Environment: real
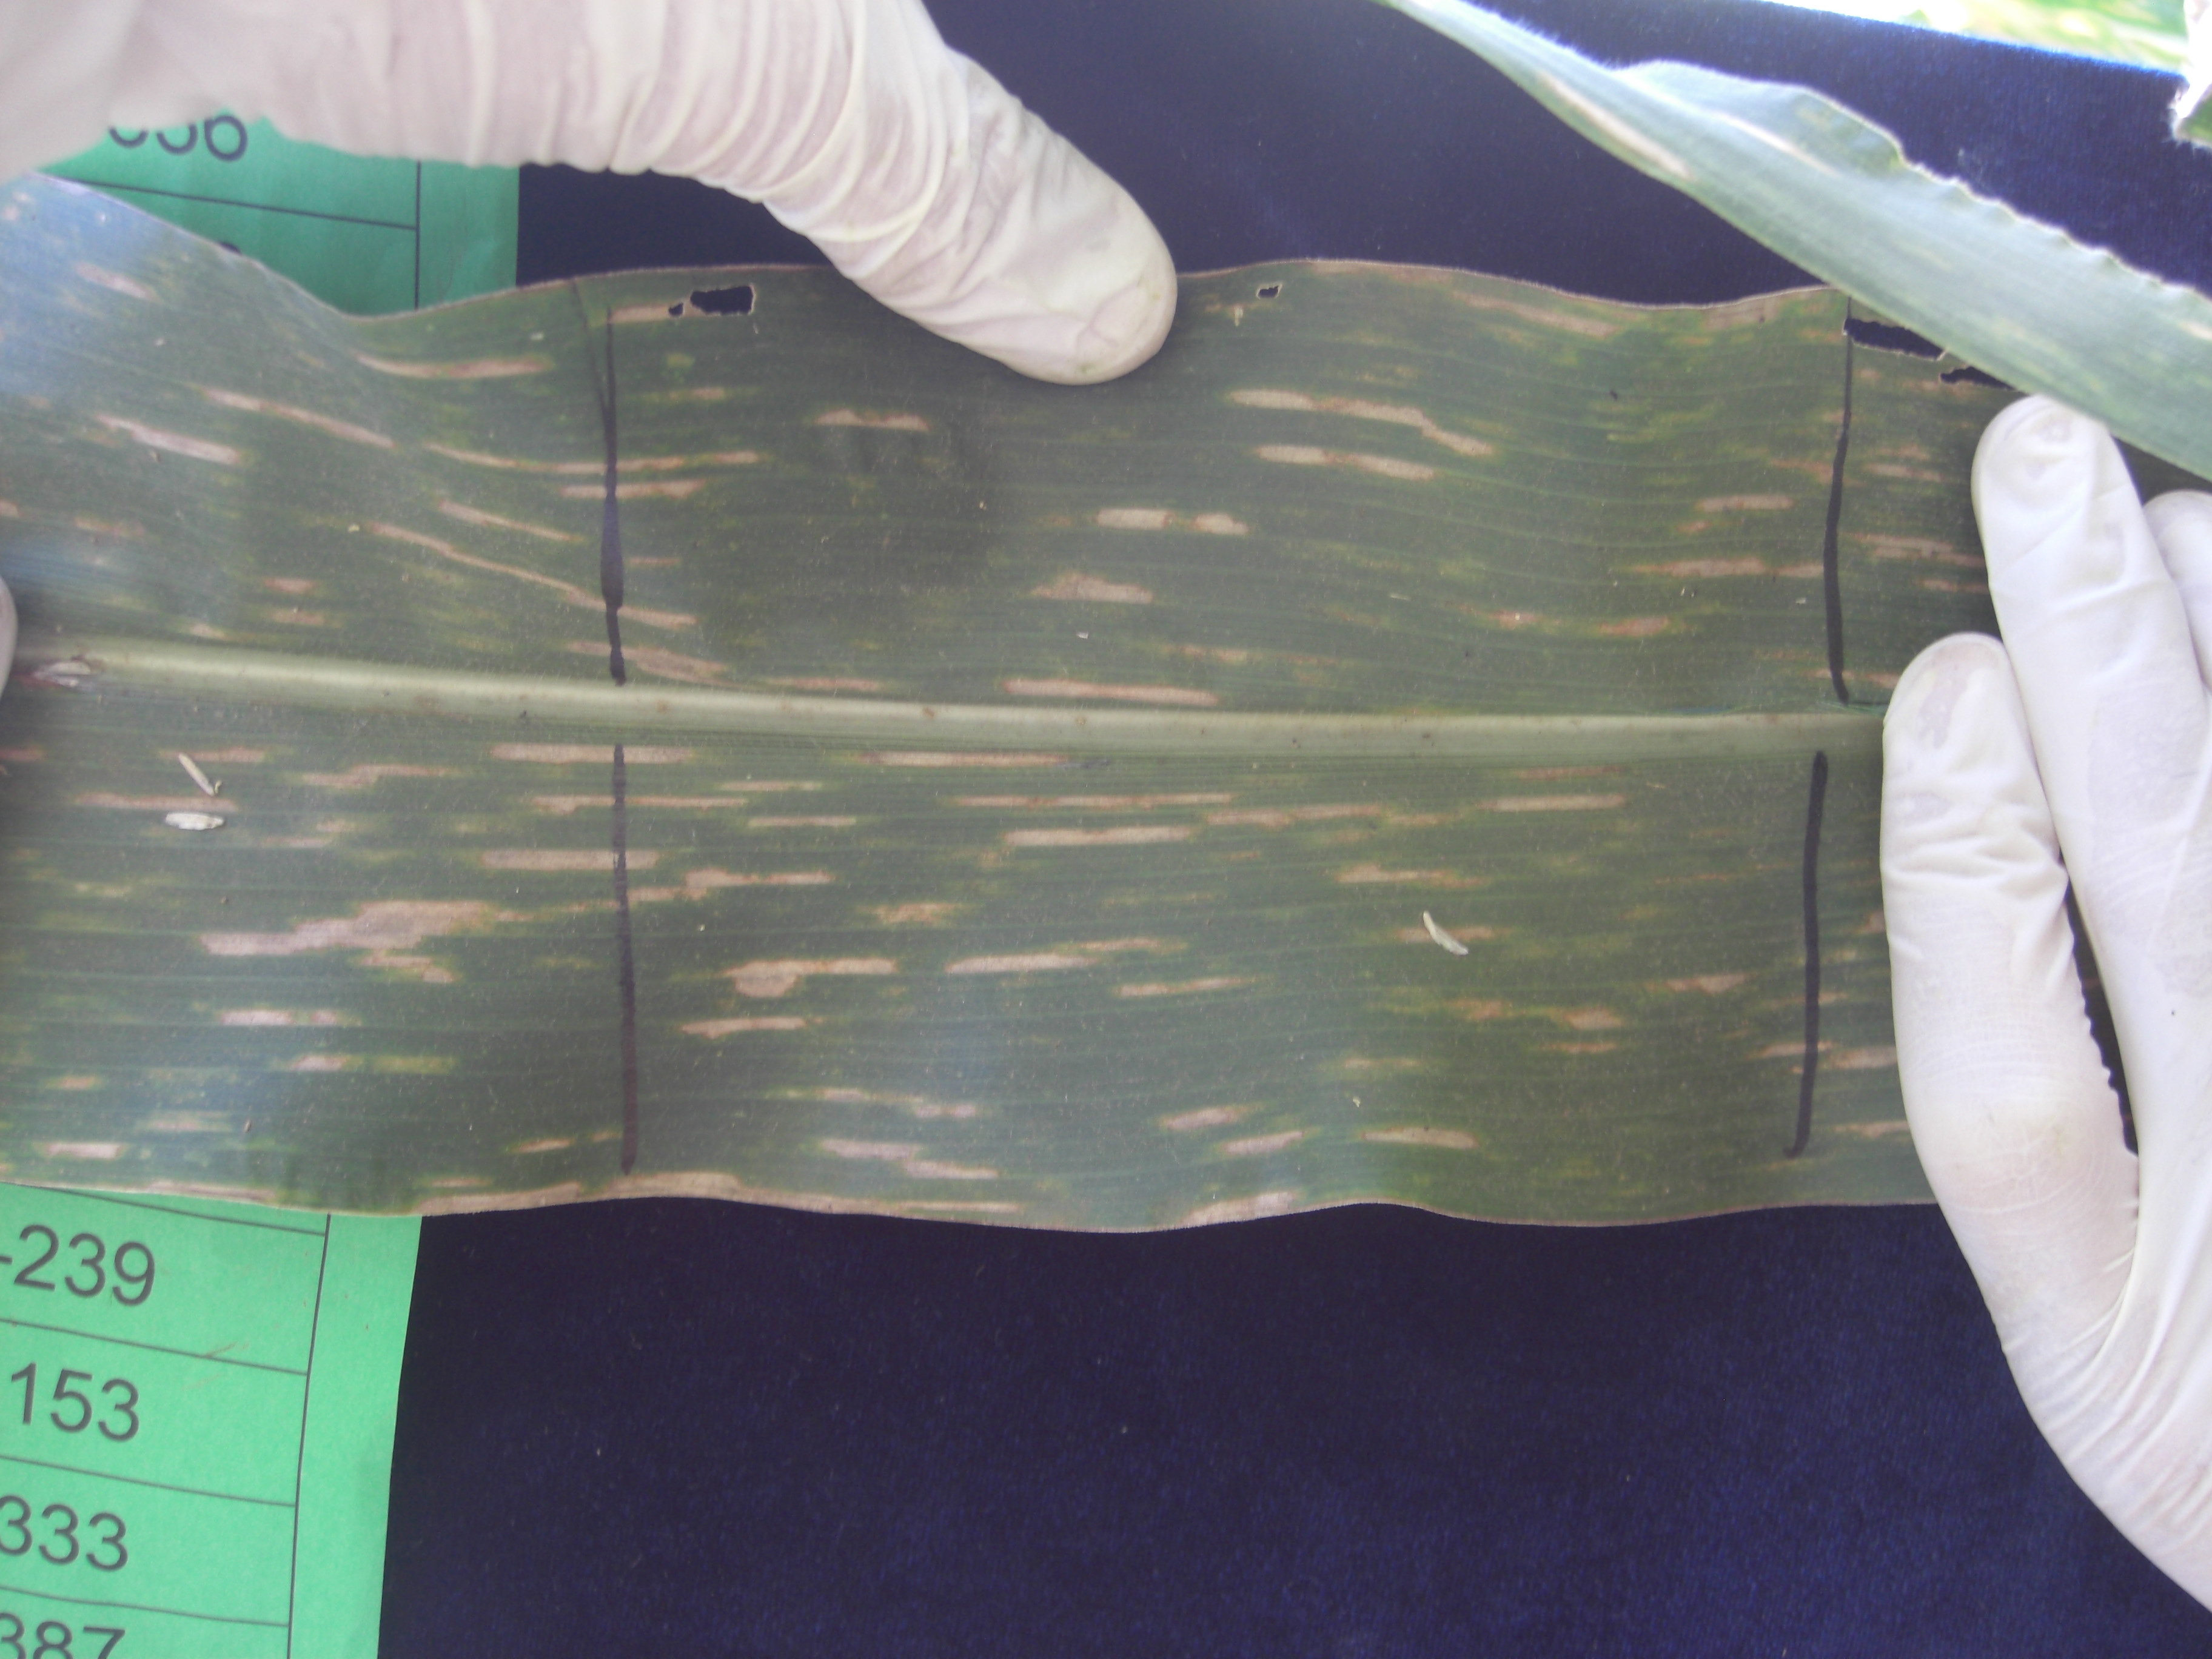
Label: gray_leaf_spot